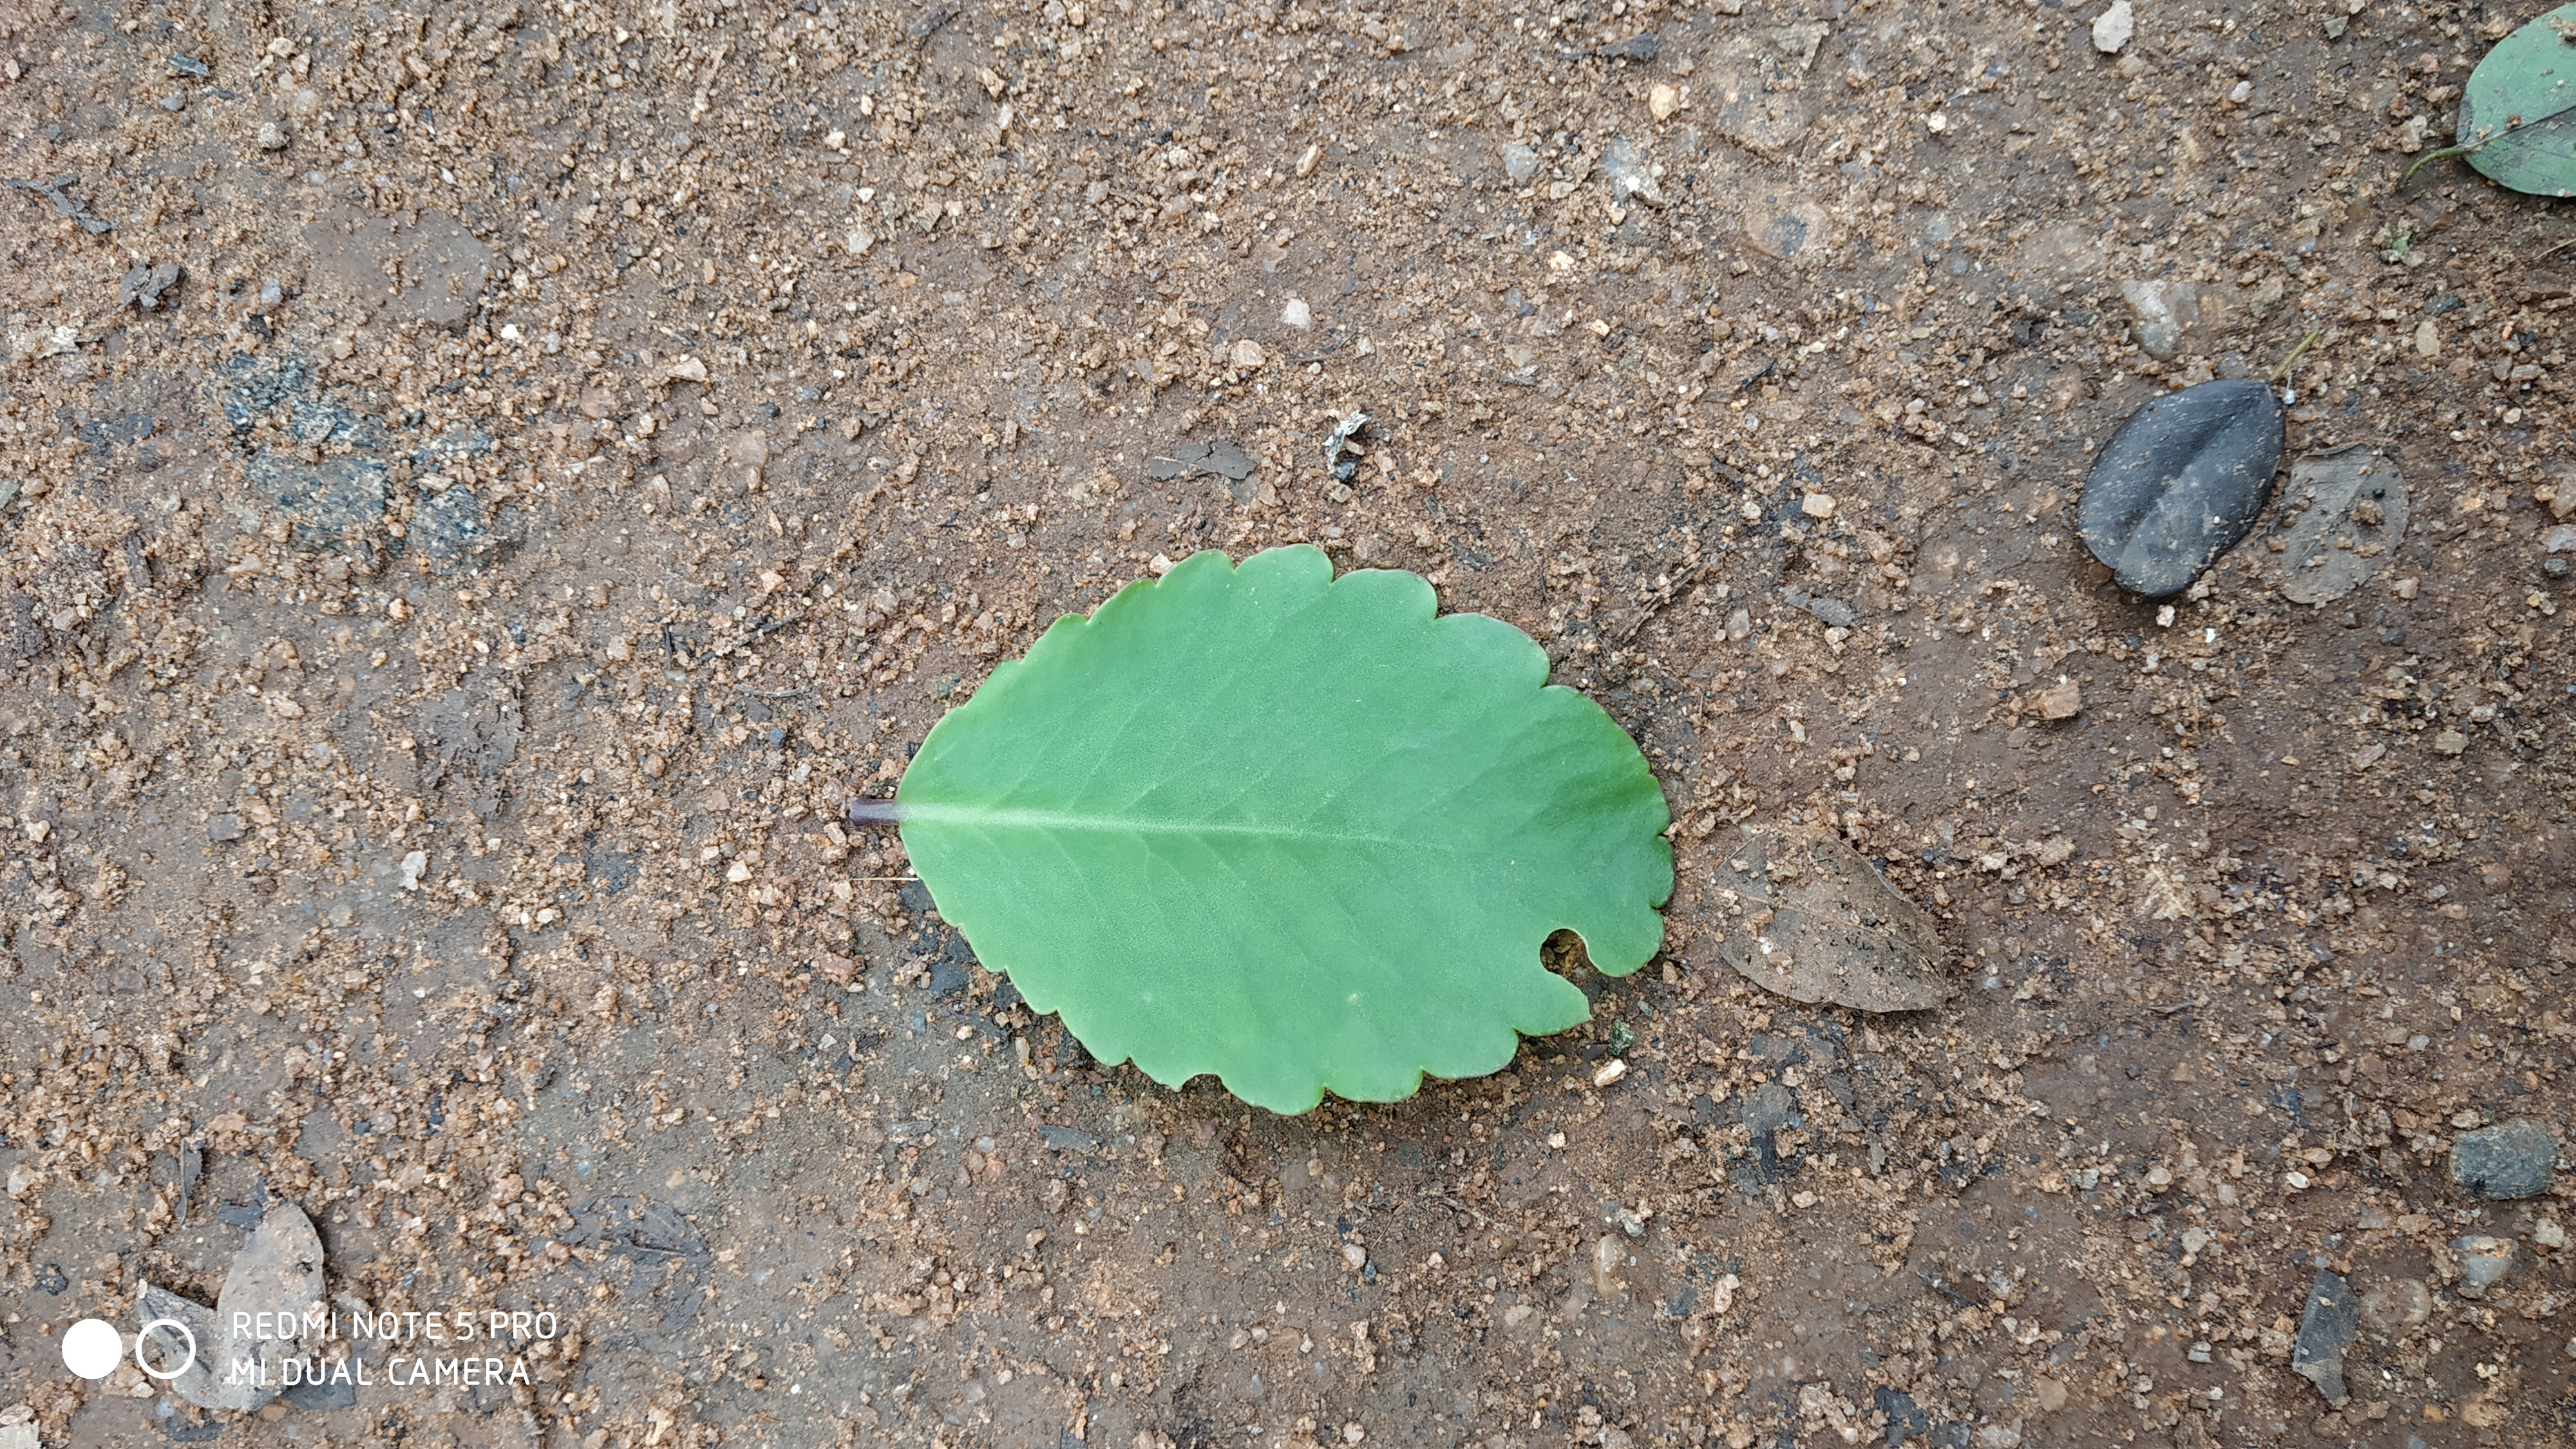
Plant: Spinach1